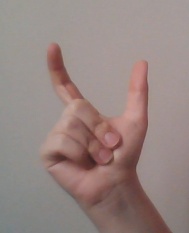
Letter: nun